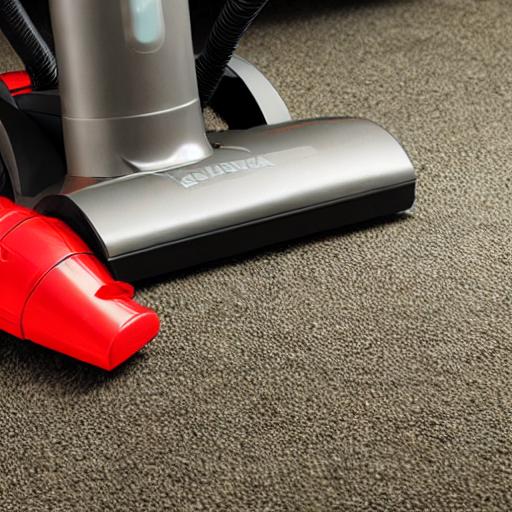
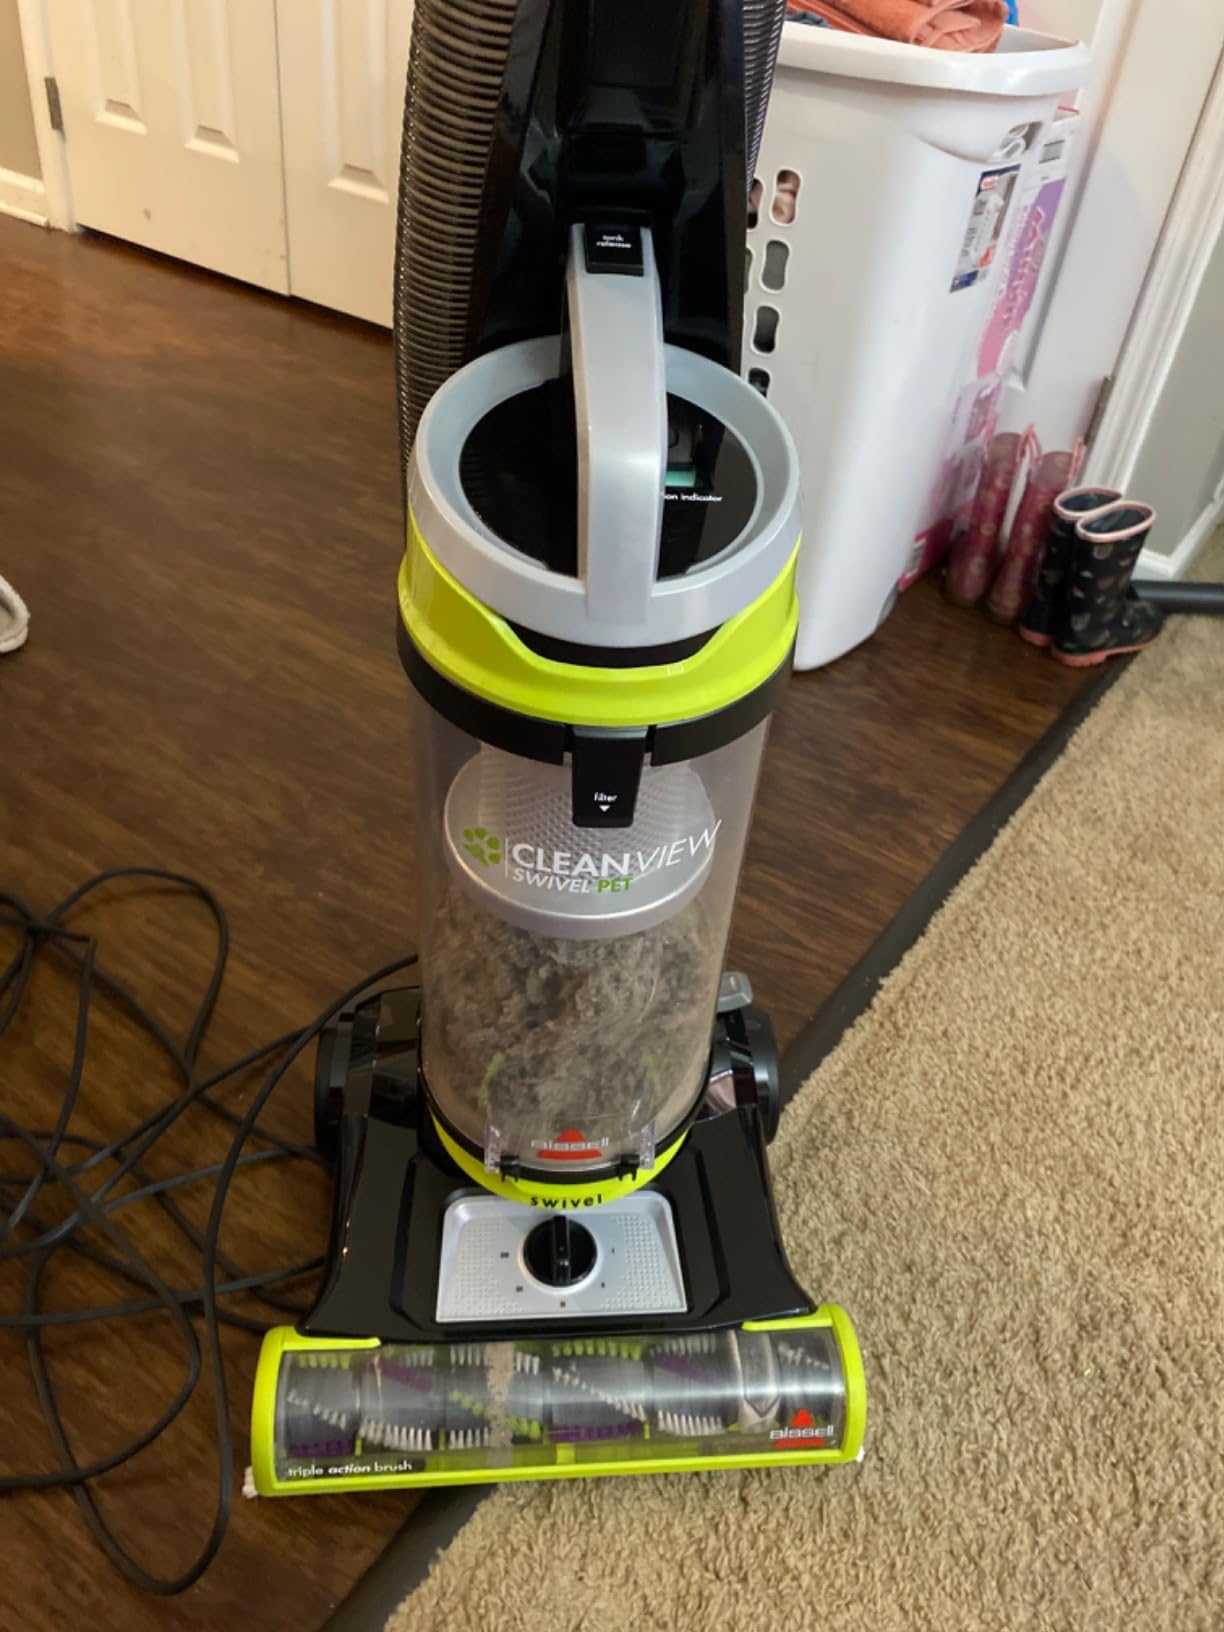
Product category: items_vacuum
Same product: no